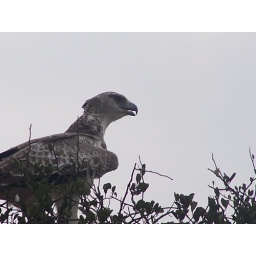
I'm unsure of its species, but this bird was nesting in an acacia tree of the masai mara